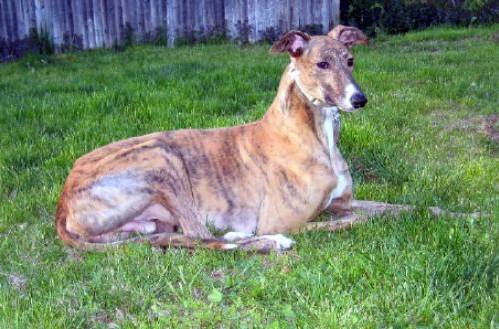
Label: dog